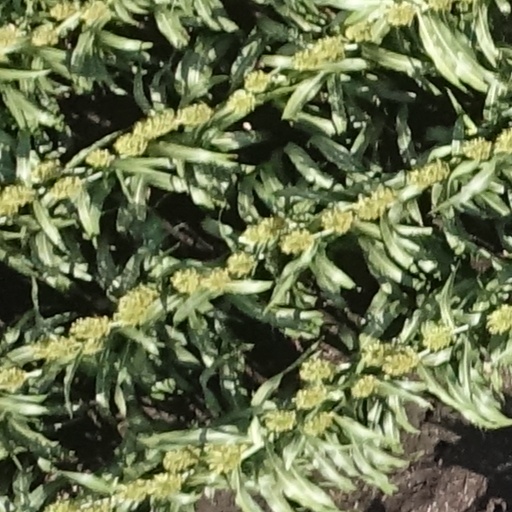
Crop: sorghum